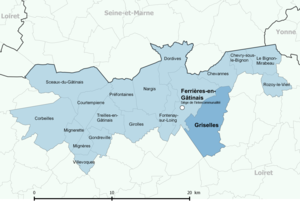
Périmètre de la fr:communauté de communes des Quatre Vallées (Loiret) - Positionnement de la commune de Griselles.
Griselles est une commune française située dans le département du Loiret en région Centre-Val de Loire.